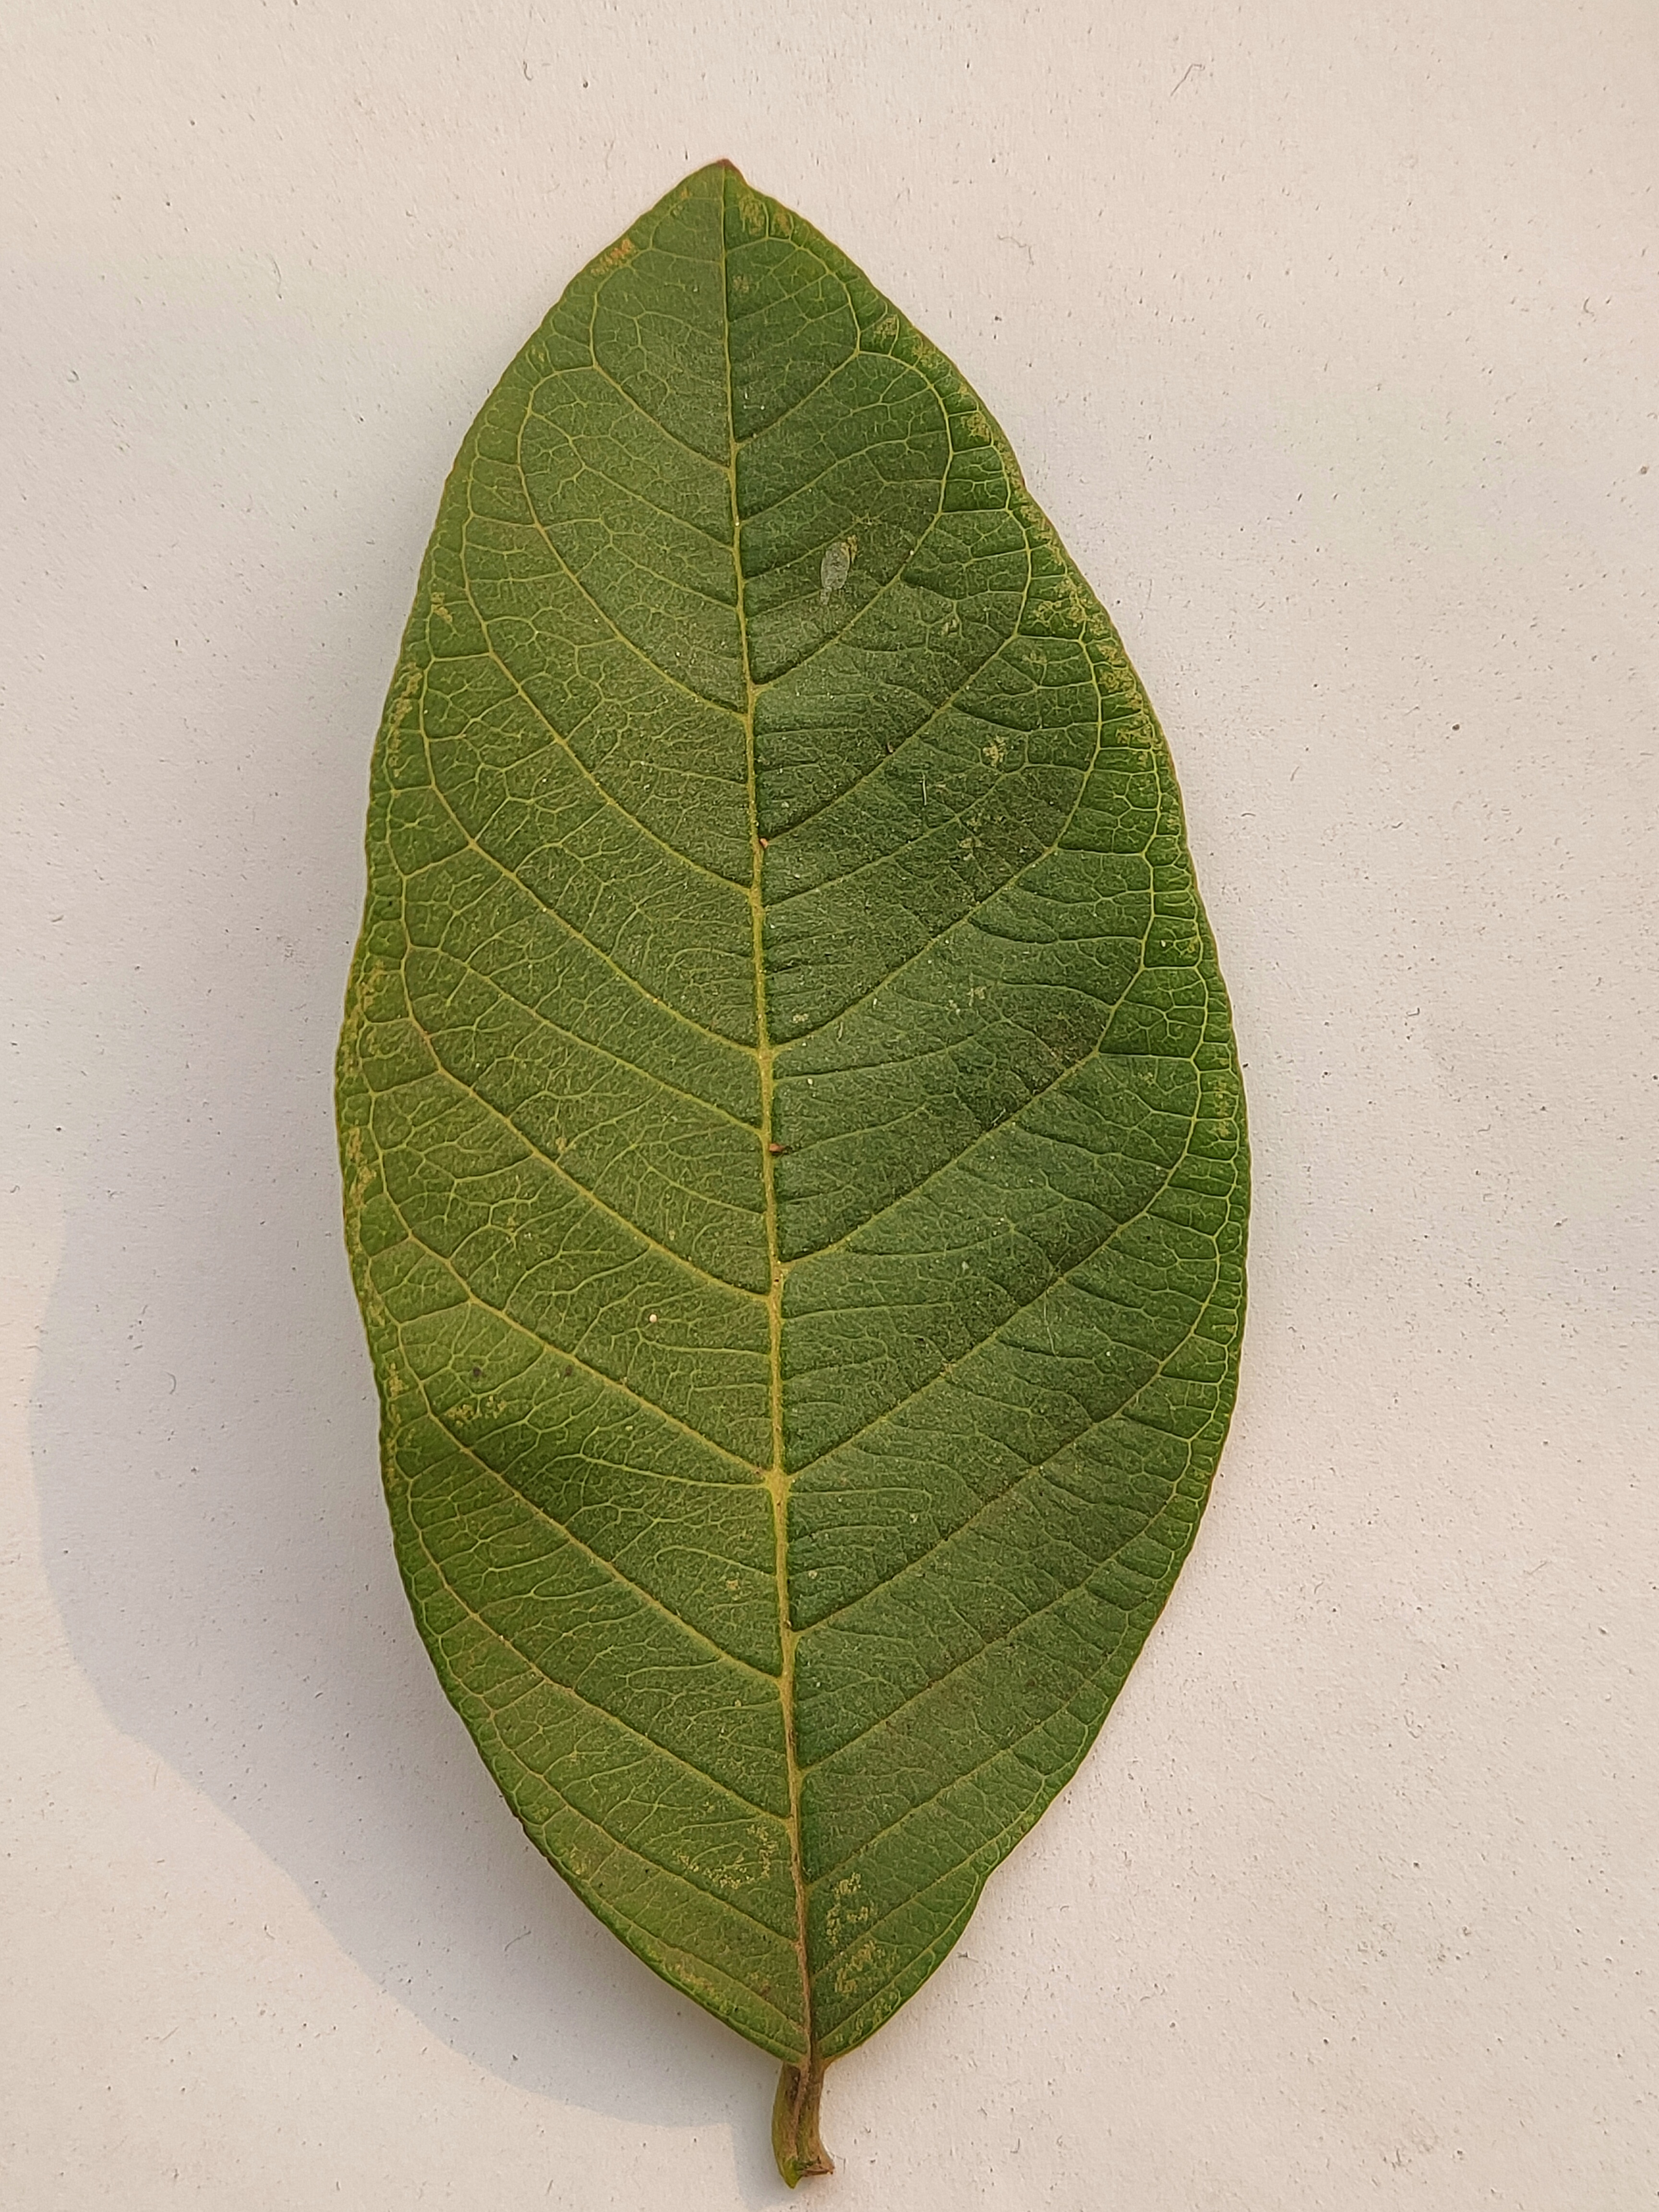
Leaf variety: Guava